Vinohrady Cemetery

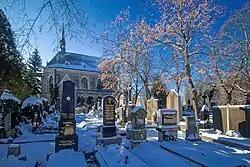
Chapel of St. Wenceslas in Vinohrady Cemetery

Vinohrady Cemetery is a large cemetery in Vinohrady in Prague 10 which contains Strašnice Crematorium. It is the second largest cemetery in Prague and is registered in the state list of cultural monuments. The remains of two Czech presidents are in this cemetery.